Paramount Pictures

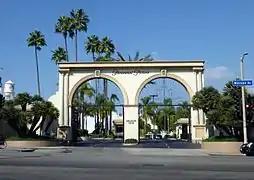
Paramount Pictures' studio lot in Hollywood (Melrose Gate entrance)

As always, Paramount films continued to emphasize stars; in the 1920s there were Gloria Swanson, Wallace Reid, Rudolph Valentino, Florence Vidor, Thomas Meighan, Pola Negri, Bebe Daniels, Antonio Moreno, Richard Dix, Esther Ralston, Emil Jannings, George Bancroft, Betty Compson, Clara Bow, Adolphe Menjou, and Charles Buddy Rogers. By the late 1920s and the early 1930s, talkies brought in a range of powerful draws: Richard Arlen, Nancy Carroll, Maurice Chevalier, Gary Cooper, Marlene Dietrich, Charles Ruggles, Ruth Chatterton, William Powell, Mae West, Sylvia Sidney, Bing Crosby, Claudette Colbert, the Marx Brothers, W.C. Fields, Fredric March, Jack Oakie, Jeanette MacDonald (whose first two films were shot at Paramount's Astoria, New York, studio), Carole Lombard, George Raft, Miriam Hopkins, Cary Grant and Stuart Erwin, among them. In this period Paramount can truly be described as a movie factory, turning out sixty to seventy pictures a year. Such were the benefits of having a huge theater chain to fill, and of block booking to persuade other chains to go along. In 1933, Mae West would also add greatly to Paramount's success with her suggestive movies "She Done Him Wrong" and "I'm No Angel". However, the sex appeal West gave in these movies would also lead to the enforcement of the Production Code, as the newly formed organization the Catholic Legion of Decency threatened a boycott if it was not enforced.